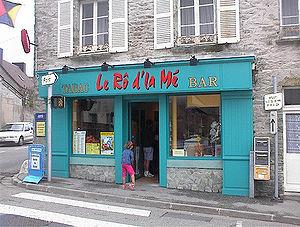
Le Becquet est un village situé à cheval sur les communes françaises de Cherbourg-en-Cotentin et Digosville, dans le département de la Manche, en Normandie.
Le Cotentin est une péninsule française correspondant globalement aux limites de l'ancien pays normand du même nom autrefois appelé Pagus Constantiensis, ce qui explique l'ancienne graphie Costentin telle que put l'employer Wace dans son roman de Rou. Élément du Massif armoricain, il s'étend entre l’estuaire de la Vire et l’embouchure du Thar au sud de Granville.
Le normand est une langue d'oïl parlée en Normandie continentale et insulaire. Il est classé dans les langues sérieusement en danger par l'Unesco.